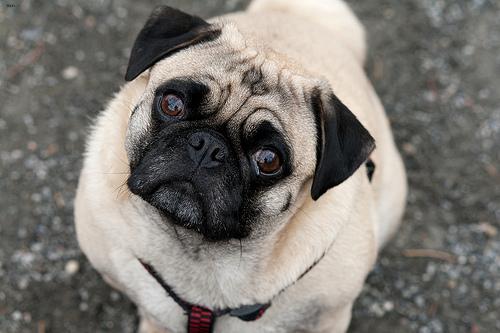
Breed: pug